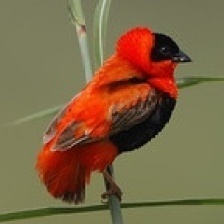
Species: NORTHERN RED BISHOP
Scientific name: EUPLECTES FRANCISCANUS